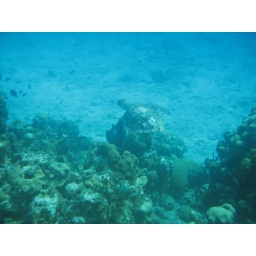
SCUBA diving the reefs at Devil's Grotto, Grand CaymanA green sea turtle swimming by